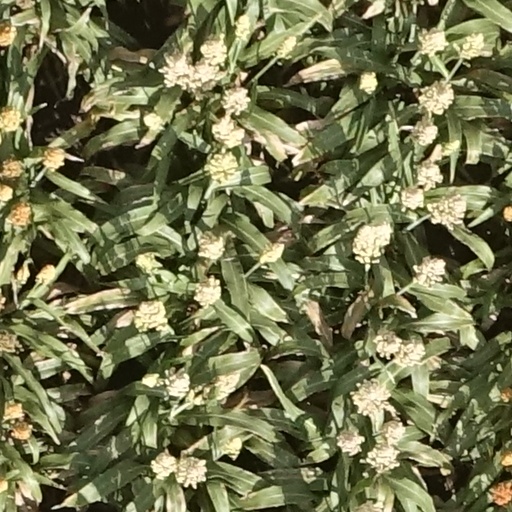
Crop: sorghum